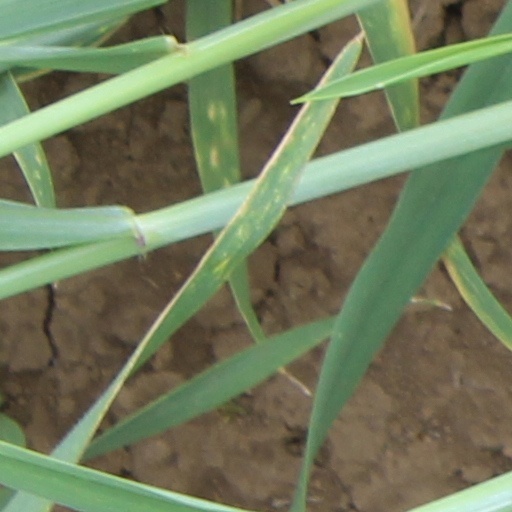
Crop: wheat